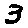
Label: 3